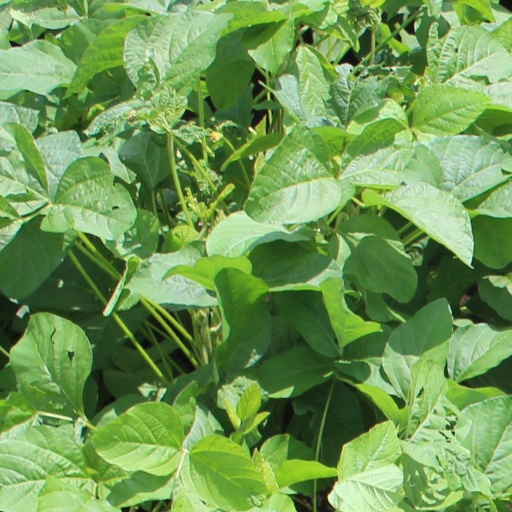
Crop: soybean